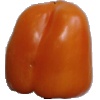
Label: orange_pepper